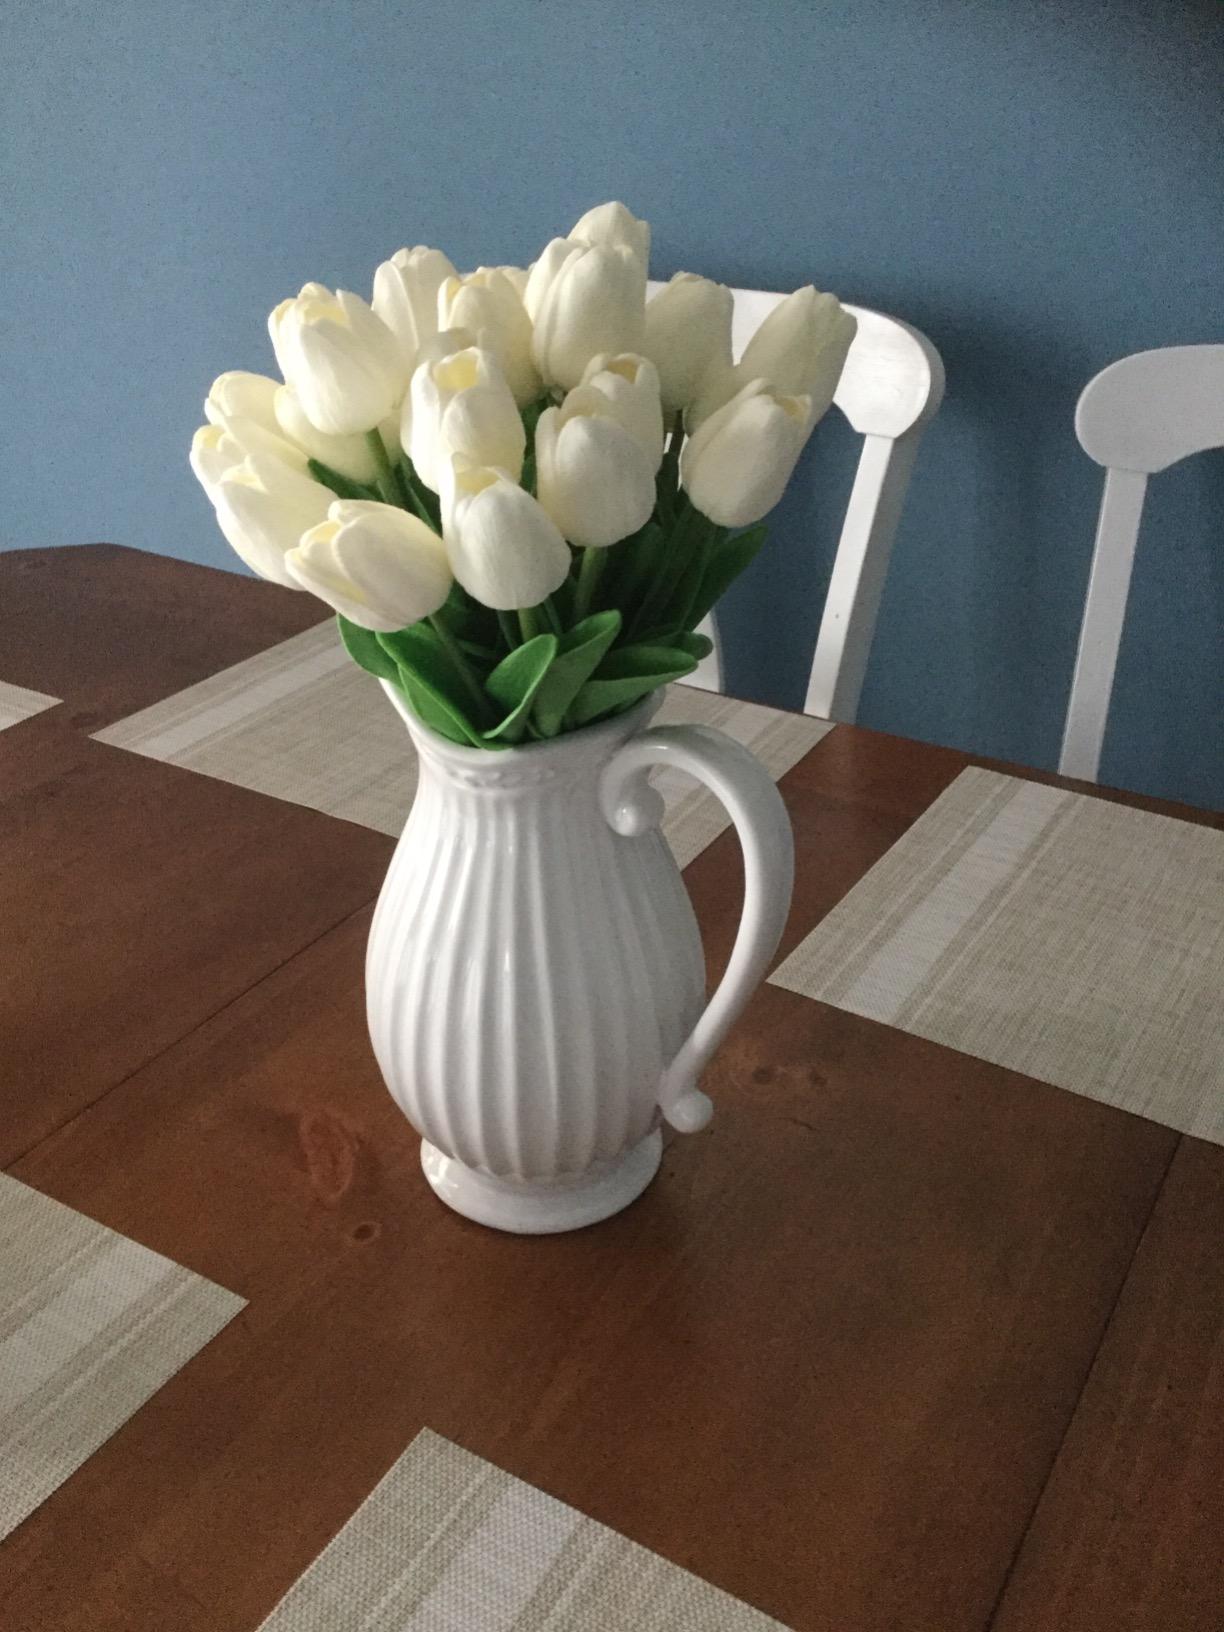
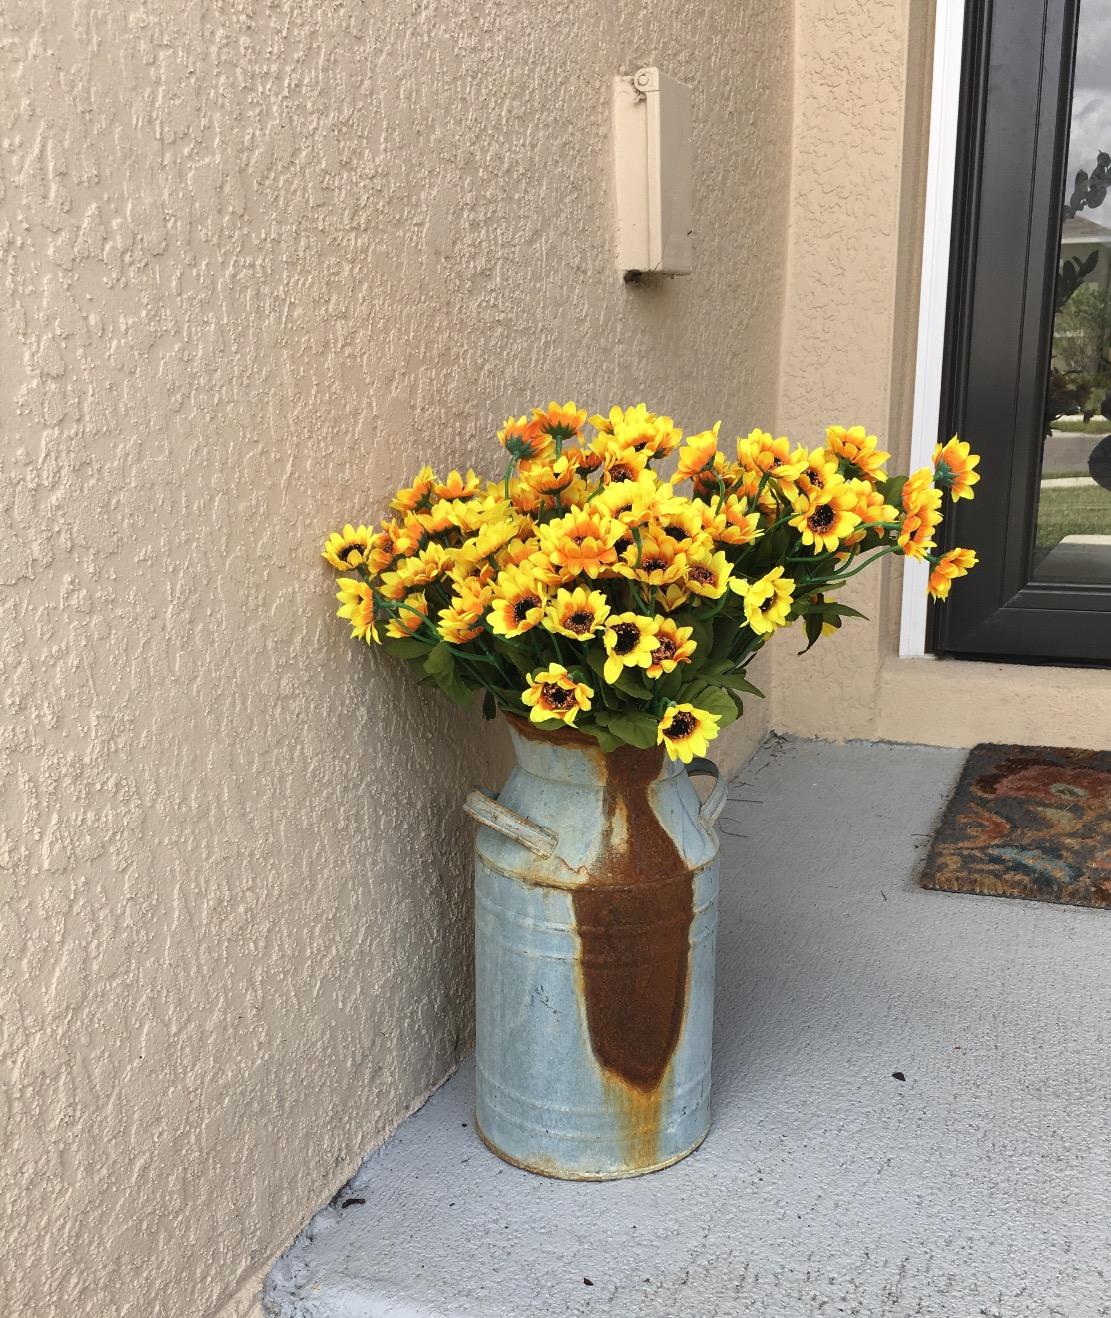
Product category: vase
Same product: no